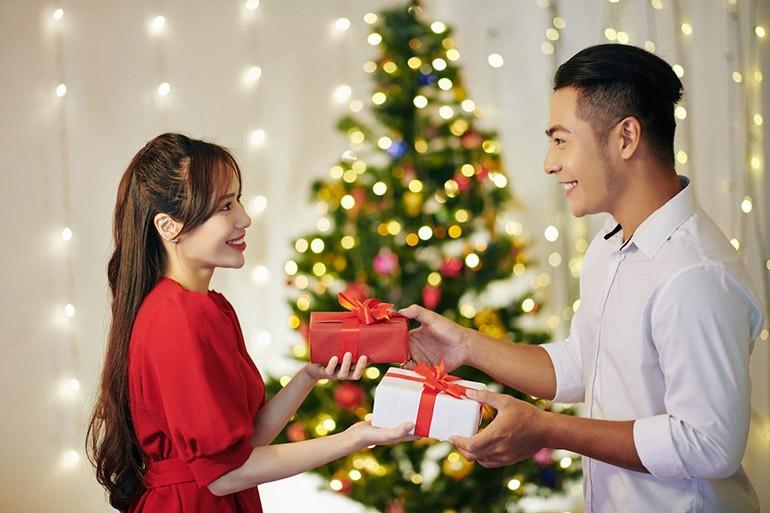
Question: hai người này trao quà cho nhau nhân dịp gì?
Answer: nhân dịp giáng sinh